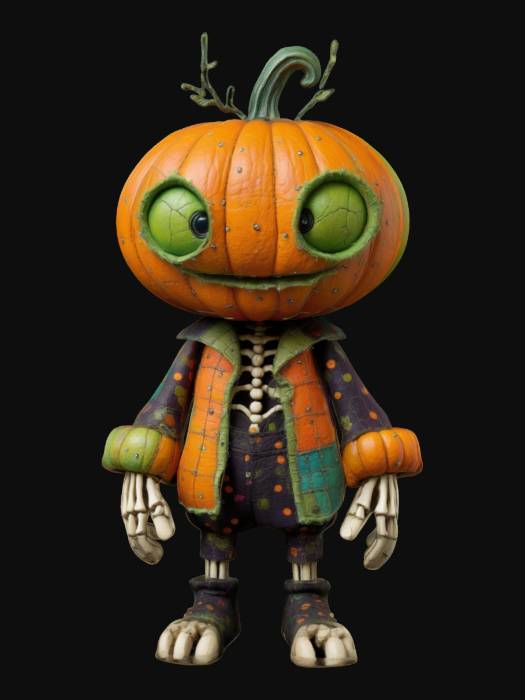
미적 점수 (1~10점): 8